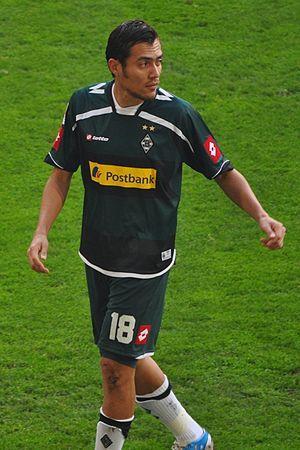
Juan Fernando Arango Sáenz est un footballeur vénézuélien né le 16 mai 1980 à Maracay. Il évolue au poste de milieu offensif avec le Zulia FC en Primera División Venezolana